Luciano Tajoli

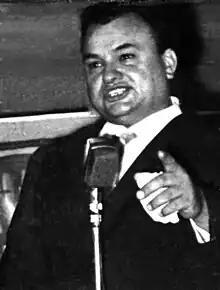
Tajoli in 1958

Luciano Tajoli participated several times (1961, 1962, 1963, and 1970) in the Sanremo Music Festival, winning in 1961 with the song Al di là. It is estimated that he sold over 45 million records.